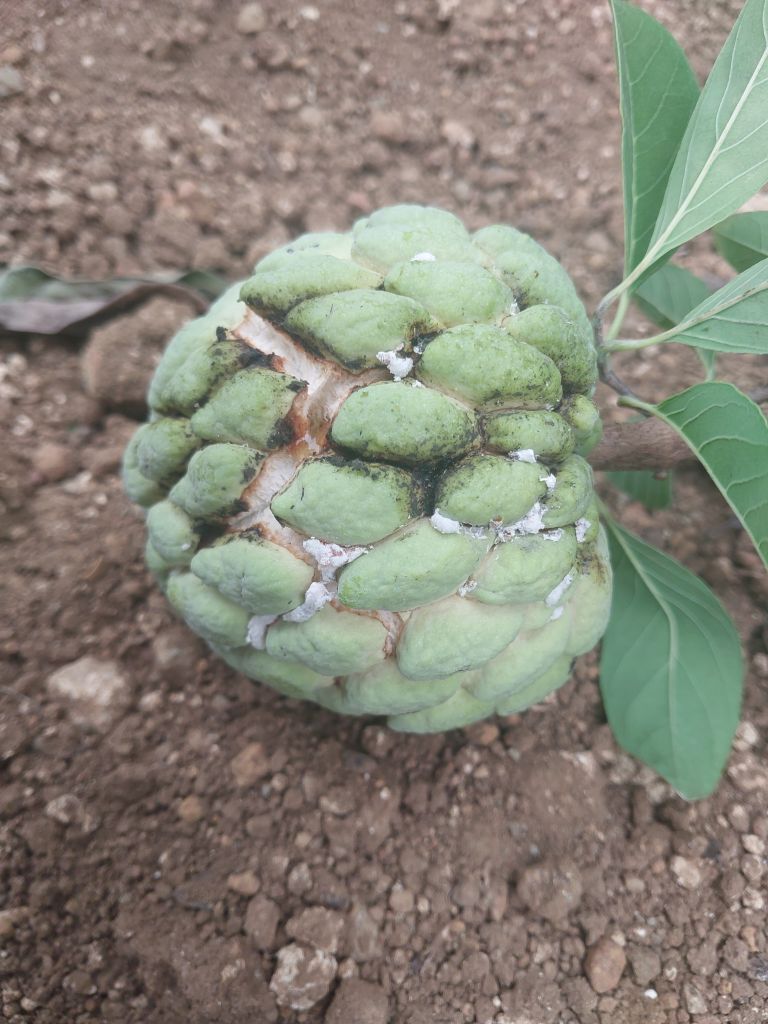
Disease label: Athracnose